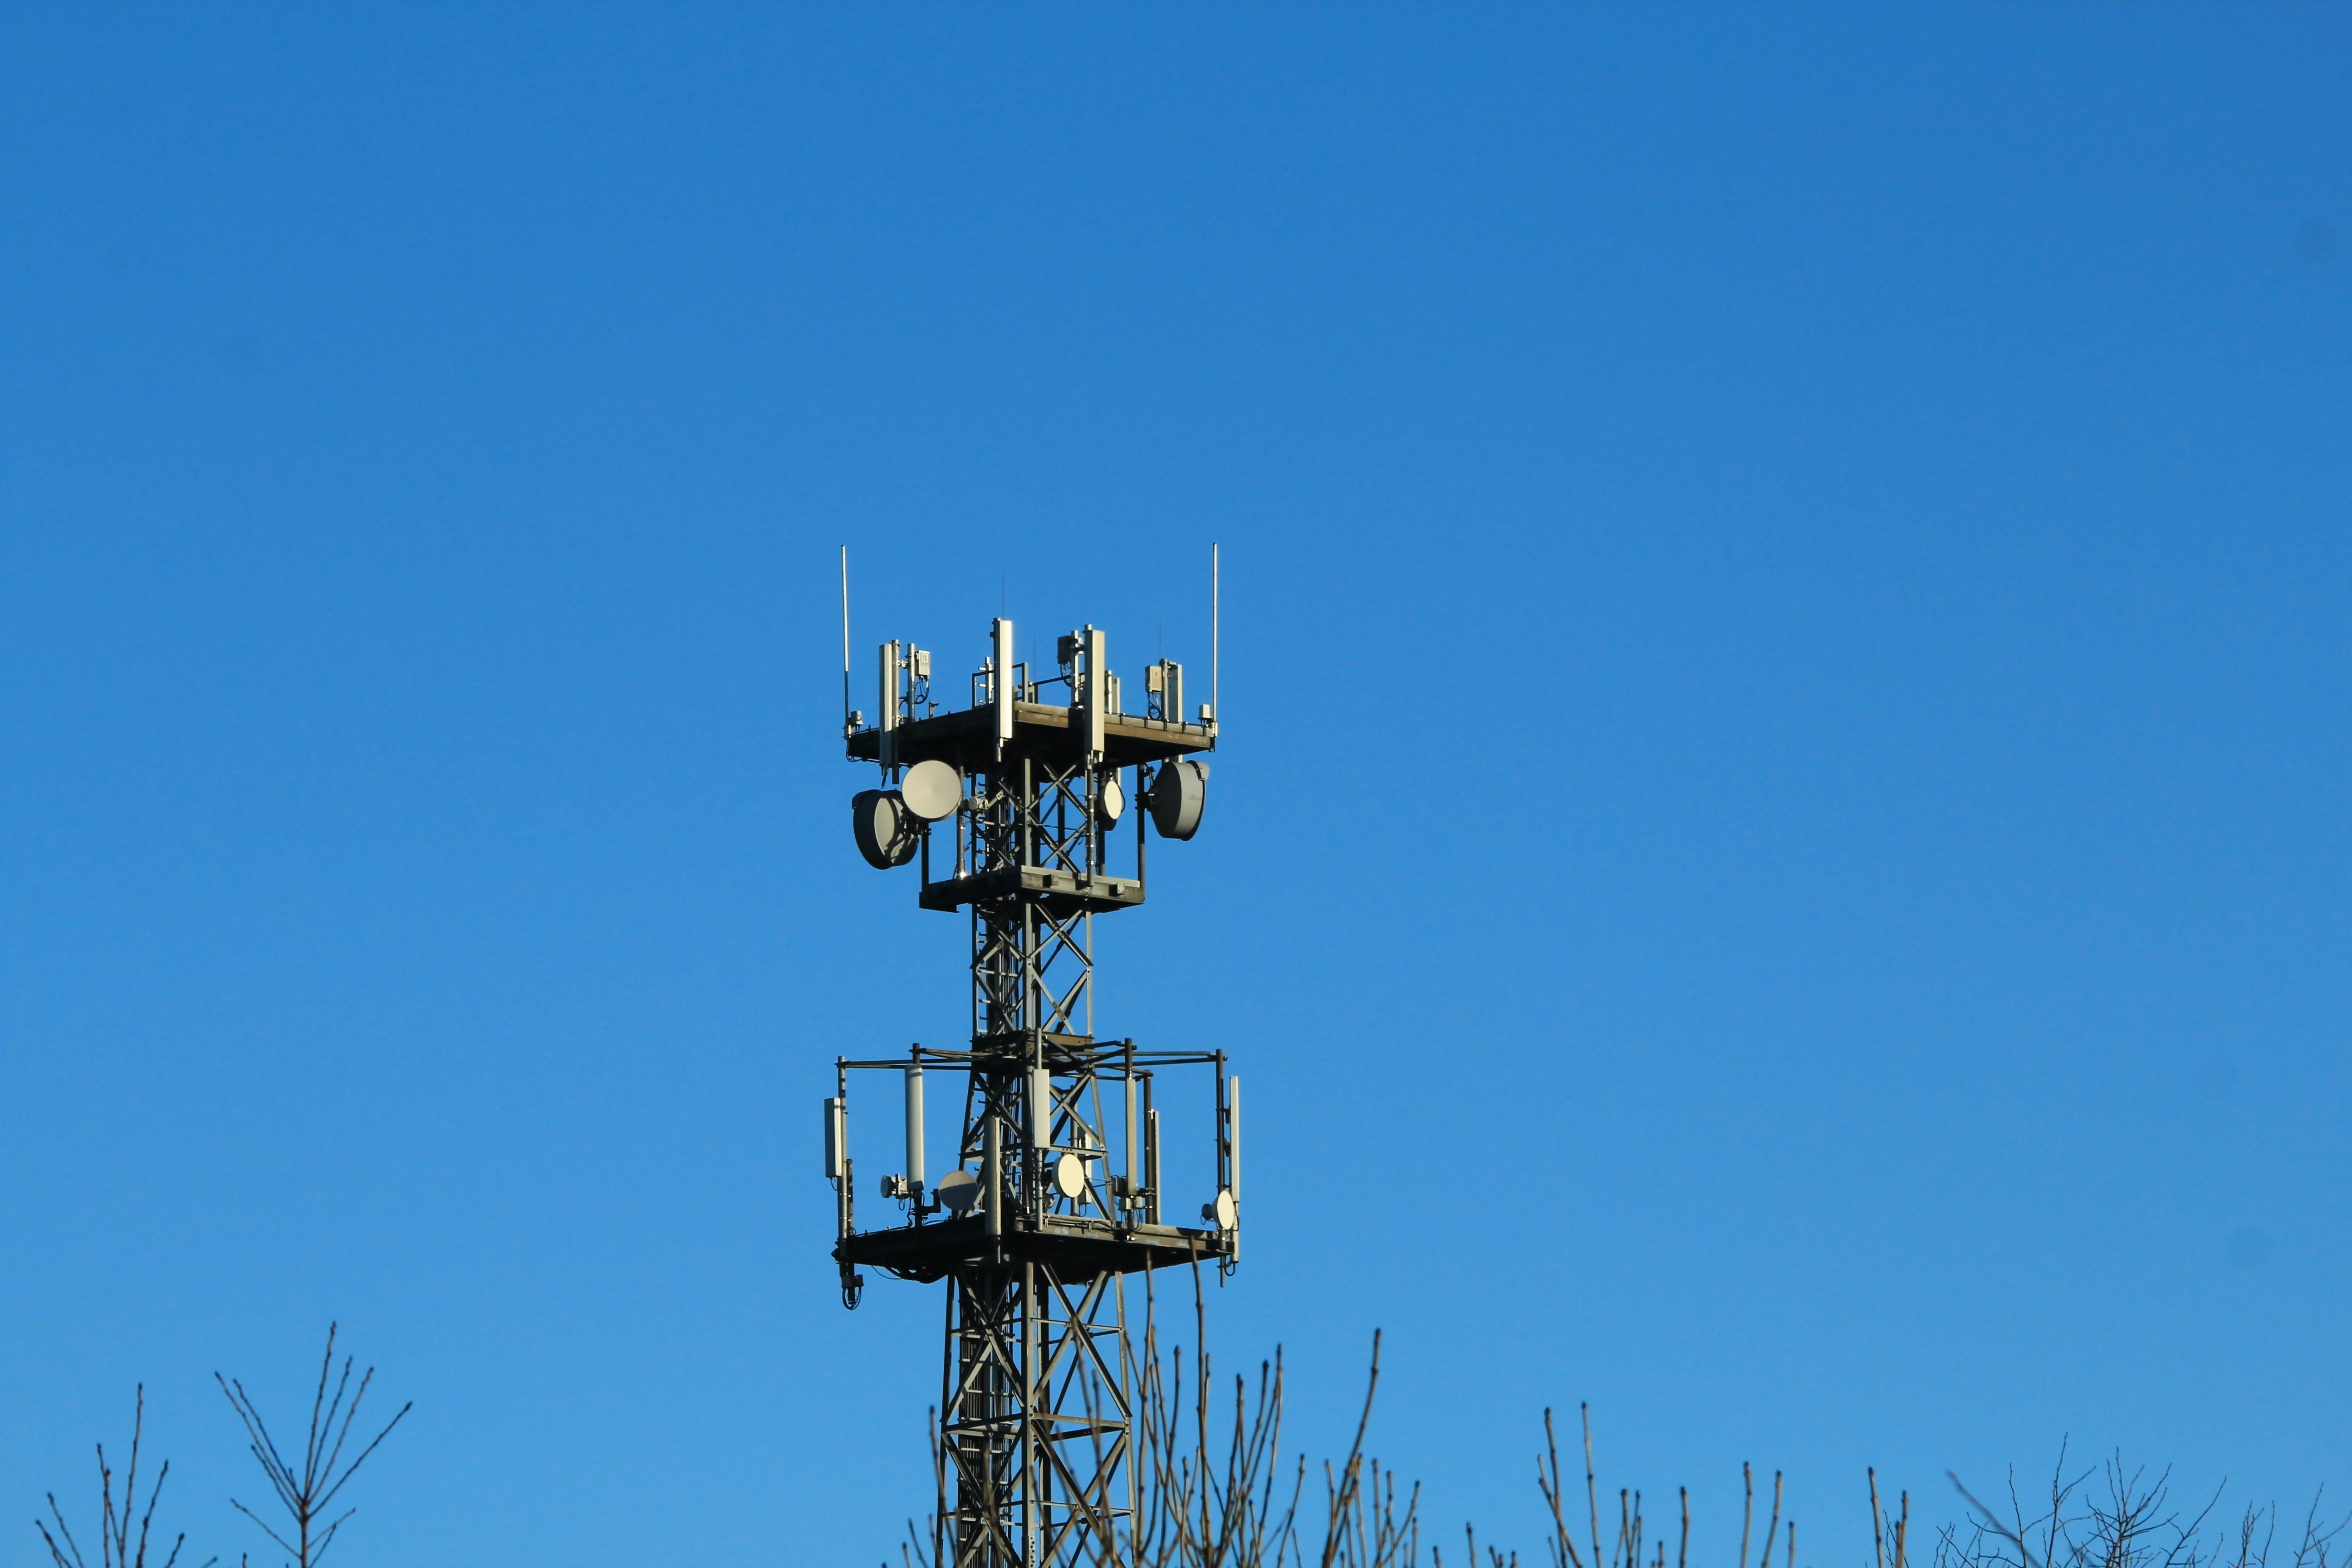
mobile, sky, range, tower, mast, blue, street light, electricity, lighting, radio, reception, news, masts, delivery, antennas, transmission tower, wireless technology, transmitter, radio antenna, radio mast, telecommunications masts, radio relay, overhead power line